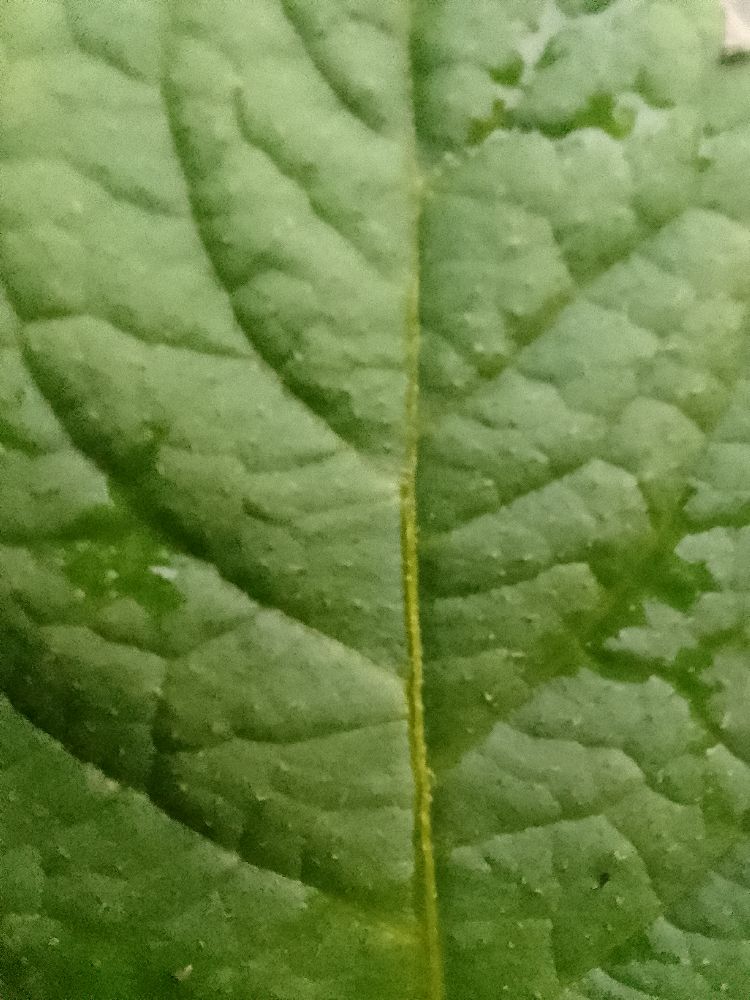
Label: Healthy